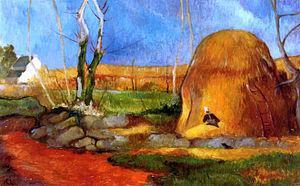
Moisson en Bretagne